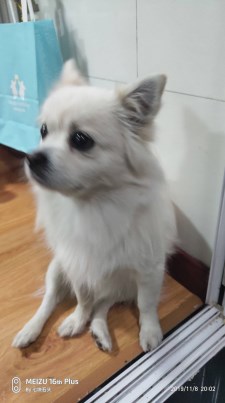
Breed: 1936-n000005-Pomeranian